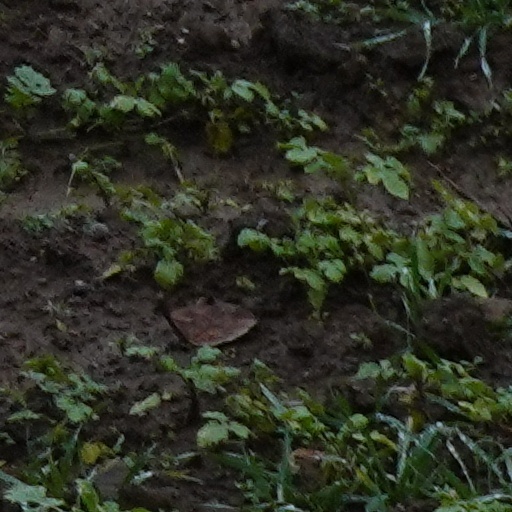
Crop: wheat